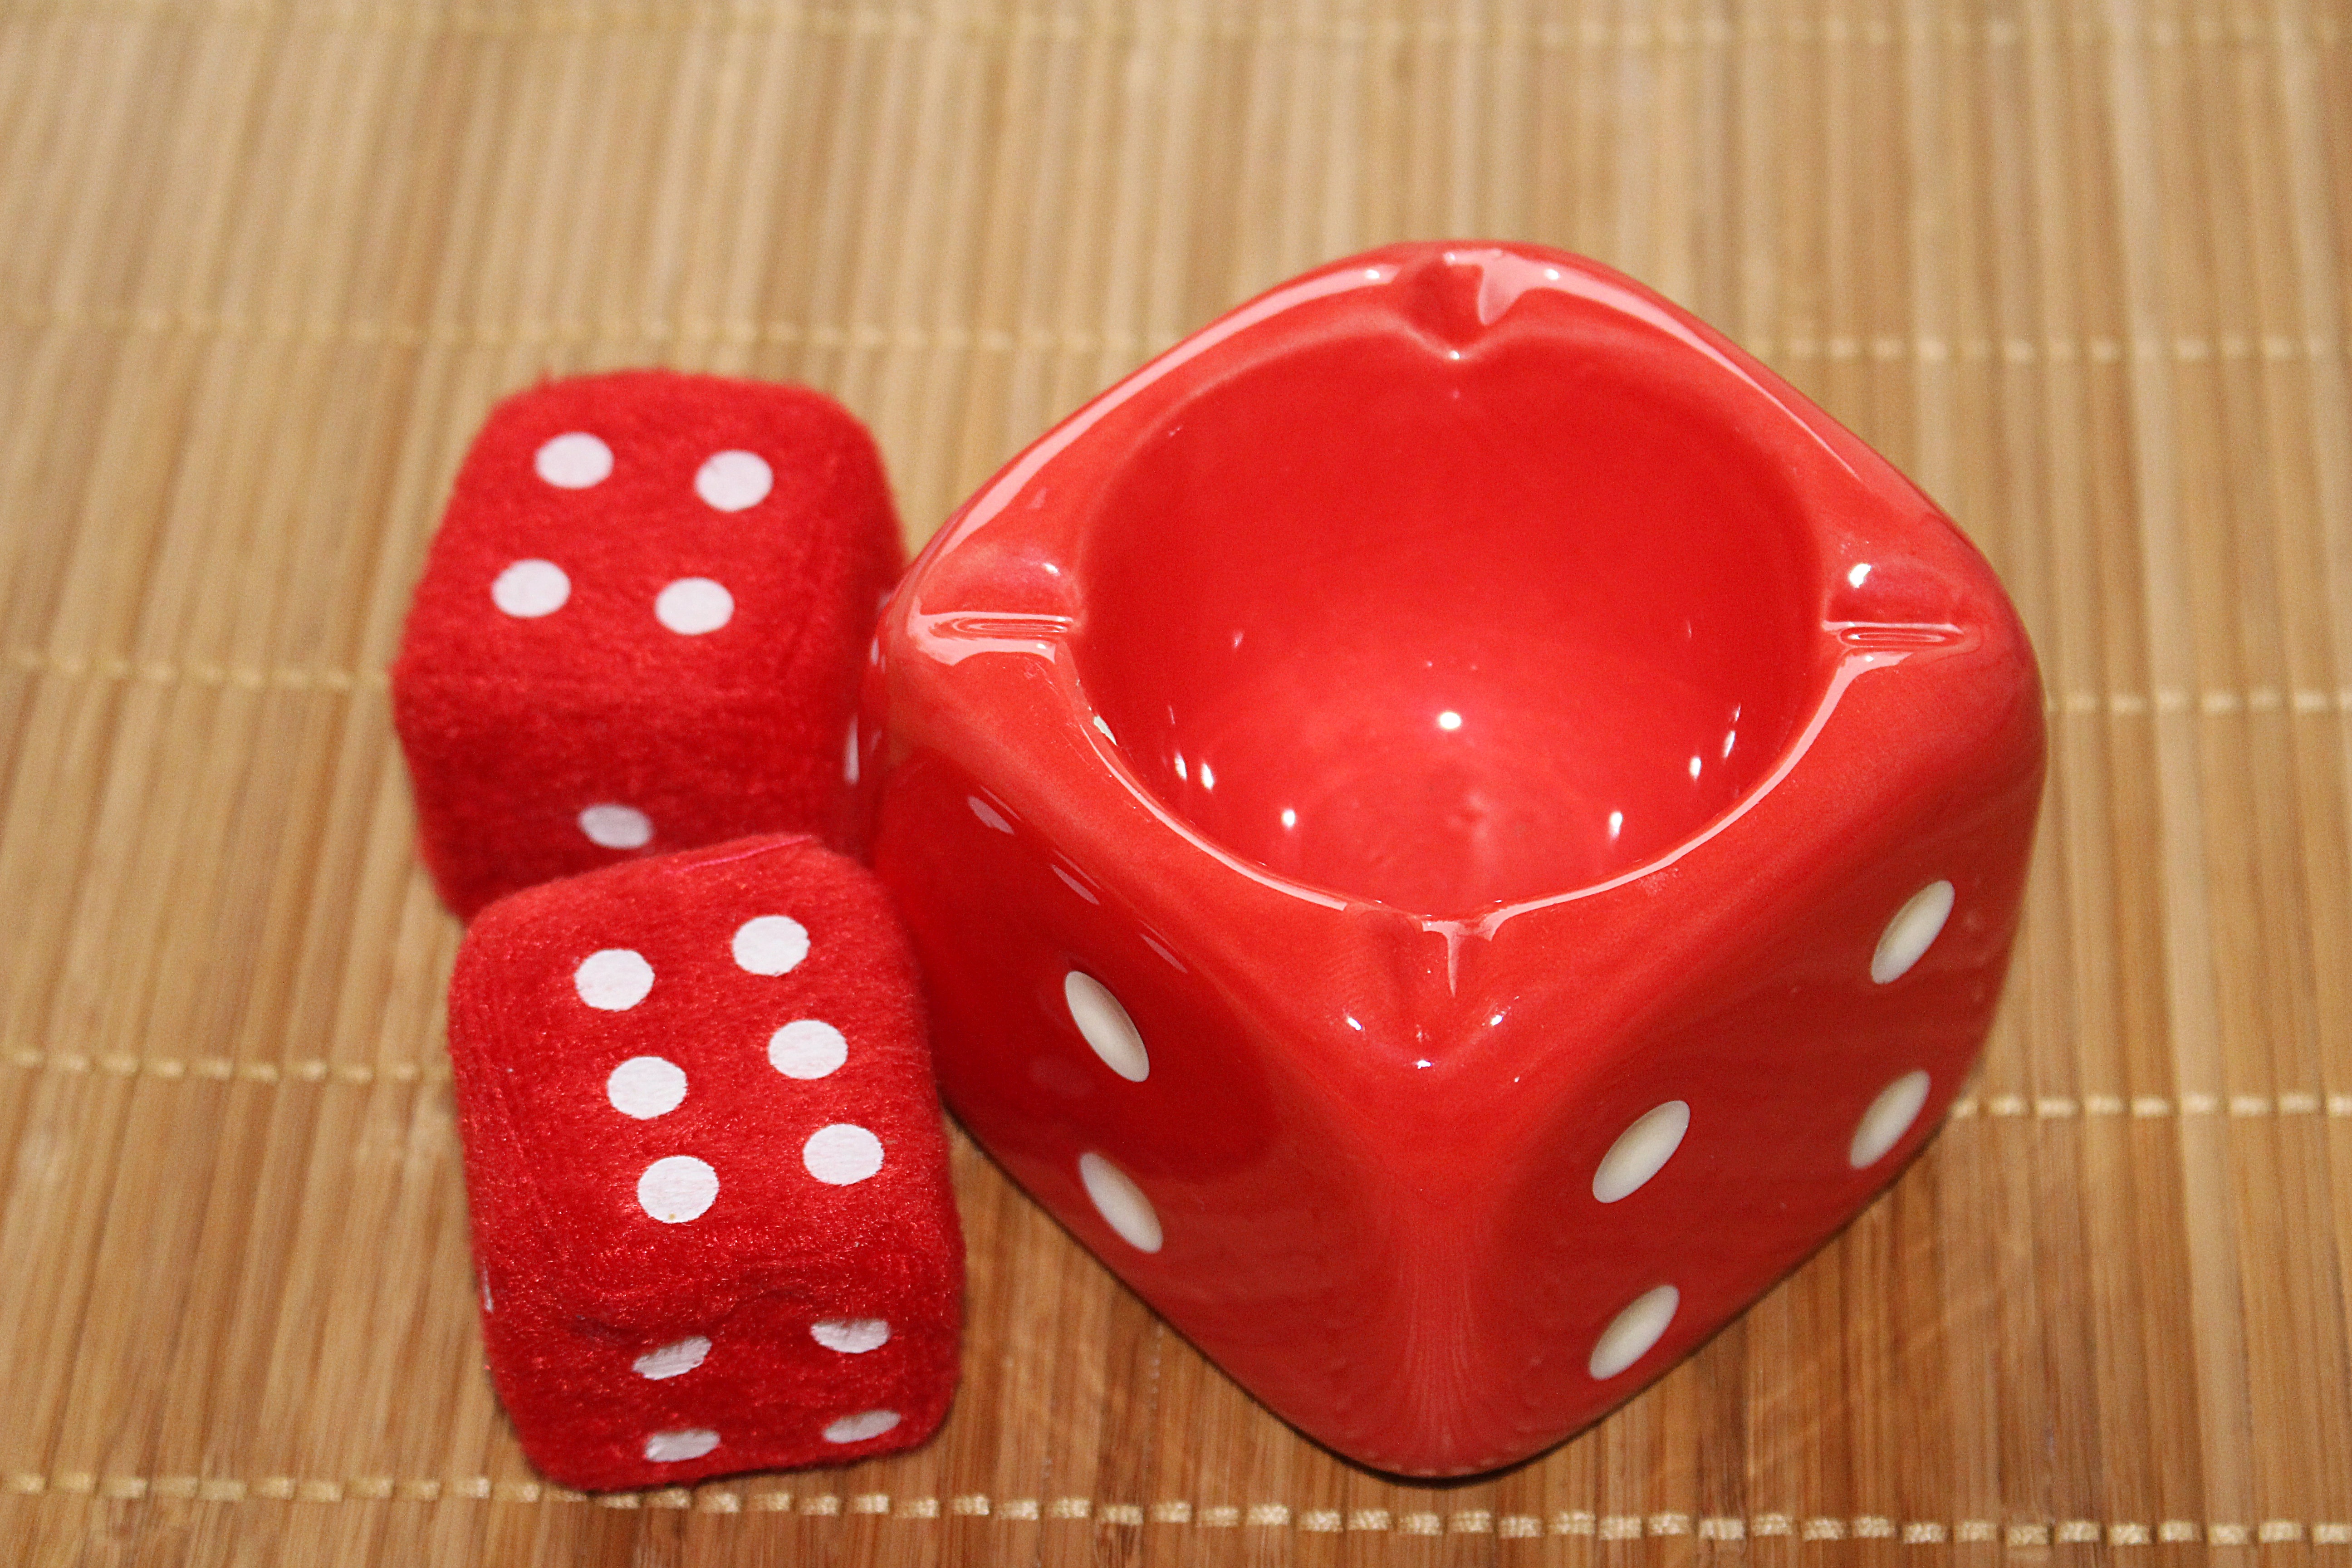
play, recreation, red, board game, sports, cube, games, dice, dice game, ashtray, indoor games and sports, tabletop game